Our Lady of Sorrows

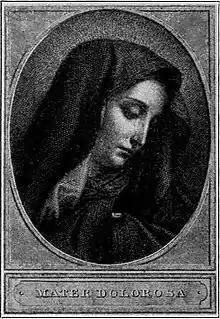
Mater Dolorosa

The Five Lances (Latin: "Quinque Lanceis") of the Immaculate Heart of Mary refer to events, that according to Bridget of Sweden, were revealed by the Blessed Virgin Mary as having pierced her heart, while she was standing by the Cross. These are not the same as the five sorrowful mysteries of the Rosary.